Interstellar medium

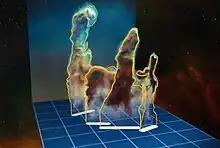
Three-dimensional structure in Pillars of Creation.

Most discussion of the ISM concerns spiral galaxies like the Milky Way, in which nearly all the mass in the ISM is confined to a relatively thin disk, typically with scale height about 100 parsecs (300 light years), which can be compared to a typical disk diameter of 30,000 parsecs. Gas and stars in the disk orbit the galactic centre with typical orbital speeds of 200 km/s. This is much faster than the random motions of atoms in the ISM, but since the orbital motion of the gas is coherent, the average motion does not directly affect structure in the ISM. The vertical scale height of the ISM is set in roughly the same way as the Earth's atmosphere, as a balance between the local gravitation field (dominated by the stars in the disk) and the pressure. Further from the disk plane, the ISM is mainly in the low-density warm and coronal phases, which extend at least several thousand parsecs away from the disk plane. This galactic halo or 'corona' also contains significant magnetic field and cosmic ray energy density.